List of Hot R&B Singles number ones of 1990

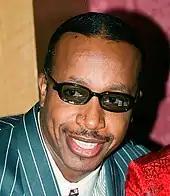
MC Hammer "(pictured in 1999)" topped the chart with "U Can't Touch This".

"Billboard" published a weekly chart in 1990 ranking the top-performing singles in the United States in African American–oriented genres; the chart's name has changed over the decades to reflect the evolution of black music and has been published as Hot R&B/Hip-Hop Songs since 2005. In 1990, the chart was published under the title Hot Black Singles through the issue of "Billboard" dated October 20 and Hot R&B Singles thereafter, and 36 different singles reached number one.